Castle of Dreams (2019 film)

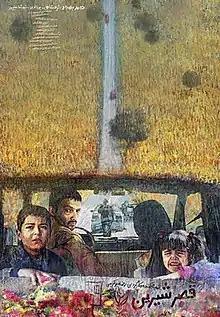
Film poster

Castle of Dreams (Persian: "قصر شیرین") is a 2019 Iranian drama film directed by Reza Mirkarimi and written by Mohammad Davoudi and Mohsen Gharaie. The film screened for the first time at the 37th Fajr Film Festival and was released on July 24, 2019, in Iran theatrically.